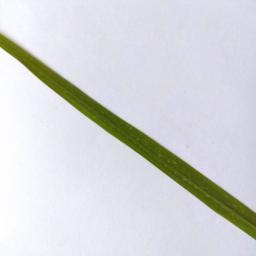
Label: Rice___Healthy